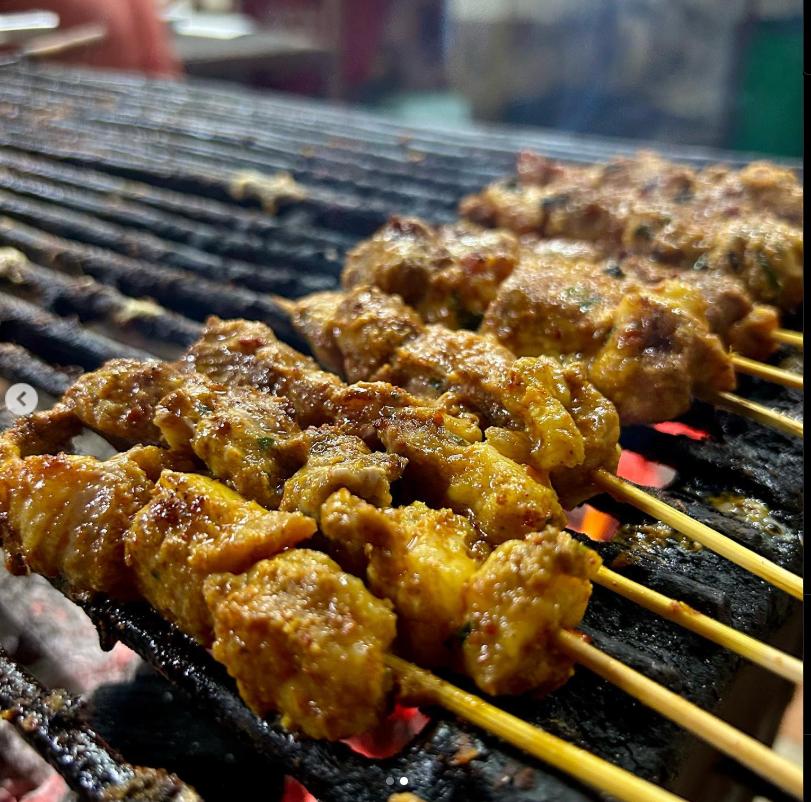
Kuna jiko lenye makaa ya moto. Juu yake ni chuma kinachotumika kuwekea [cs]mishi[cs] mishakiki ya nyama ili zipate kuiva vizuri. Zimeekwa ndani ya miti mirefu.